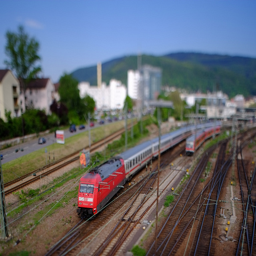
A train engine with many carts riding down a track.
Read train pulling multiple silver box cars behind it.
Two trains run on parallel tracks through a city.
A train traveling down tracks through a rural country side.
a train on a track with buildings in the background